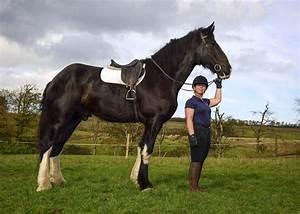
horse